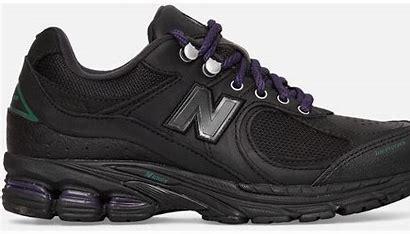
Brand: New
Model: Balance 2002R